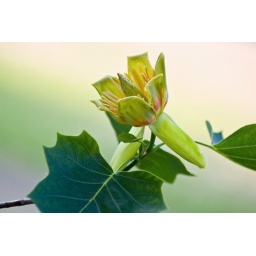
Tulip tree in bloom at my grandma's house